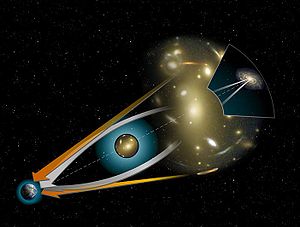
Gravitation / Gravitation i den generelle relativitetsteori / Gravitation, solsystemer, galakser og universet
Skitse der illustrerer gravitationslinseeffekten.
Gravitation er en langtrækkende interaktion mellem legemer, der har masse eller mere generelt energi. Der findes adskillige modeller, der forsøger at beskrive gravitation kvantitativt, men de tre mest anvendte og anerkendte er Galileis faldlov, der gælder for korte afstande såsom tæt på jordoverfladen, den klassisk mekaniske tyngdekraft, hvor gravitation beskrives som en tiltrækningskraft mellem legemer med masse, og den generelle relativitetsteori, hvor gravitation er en krumning af rumtiden, der også har inflydelse på masseløse legemer.